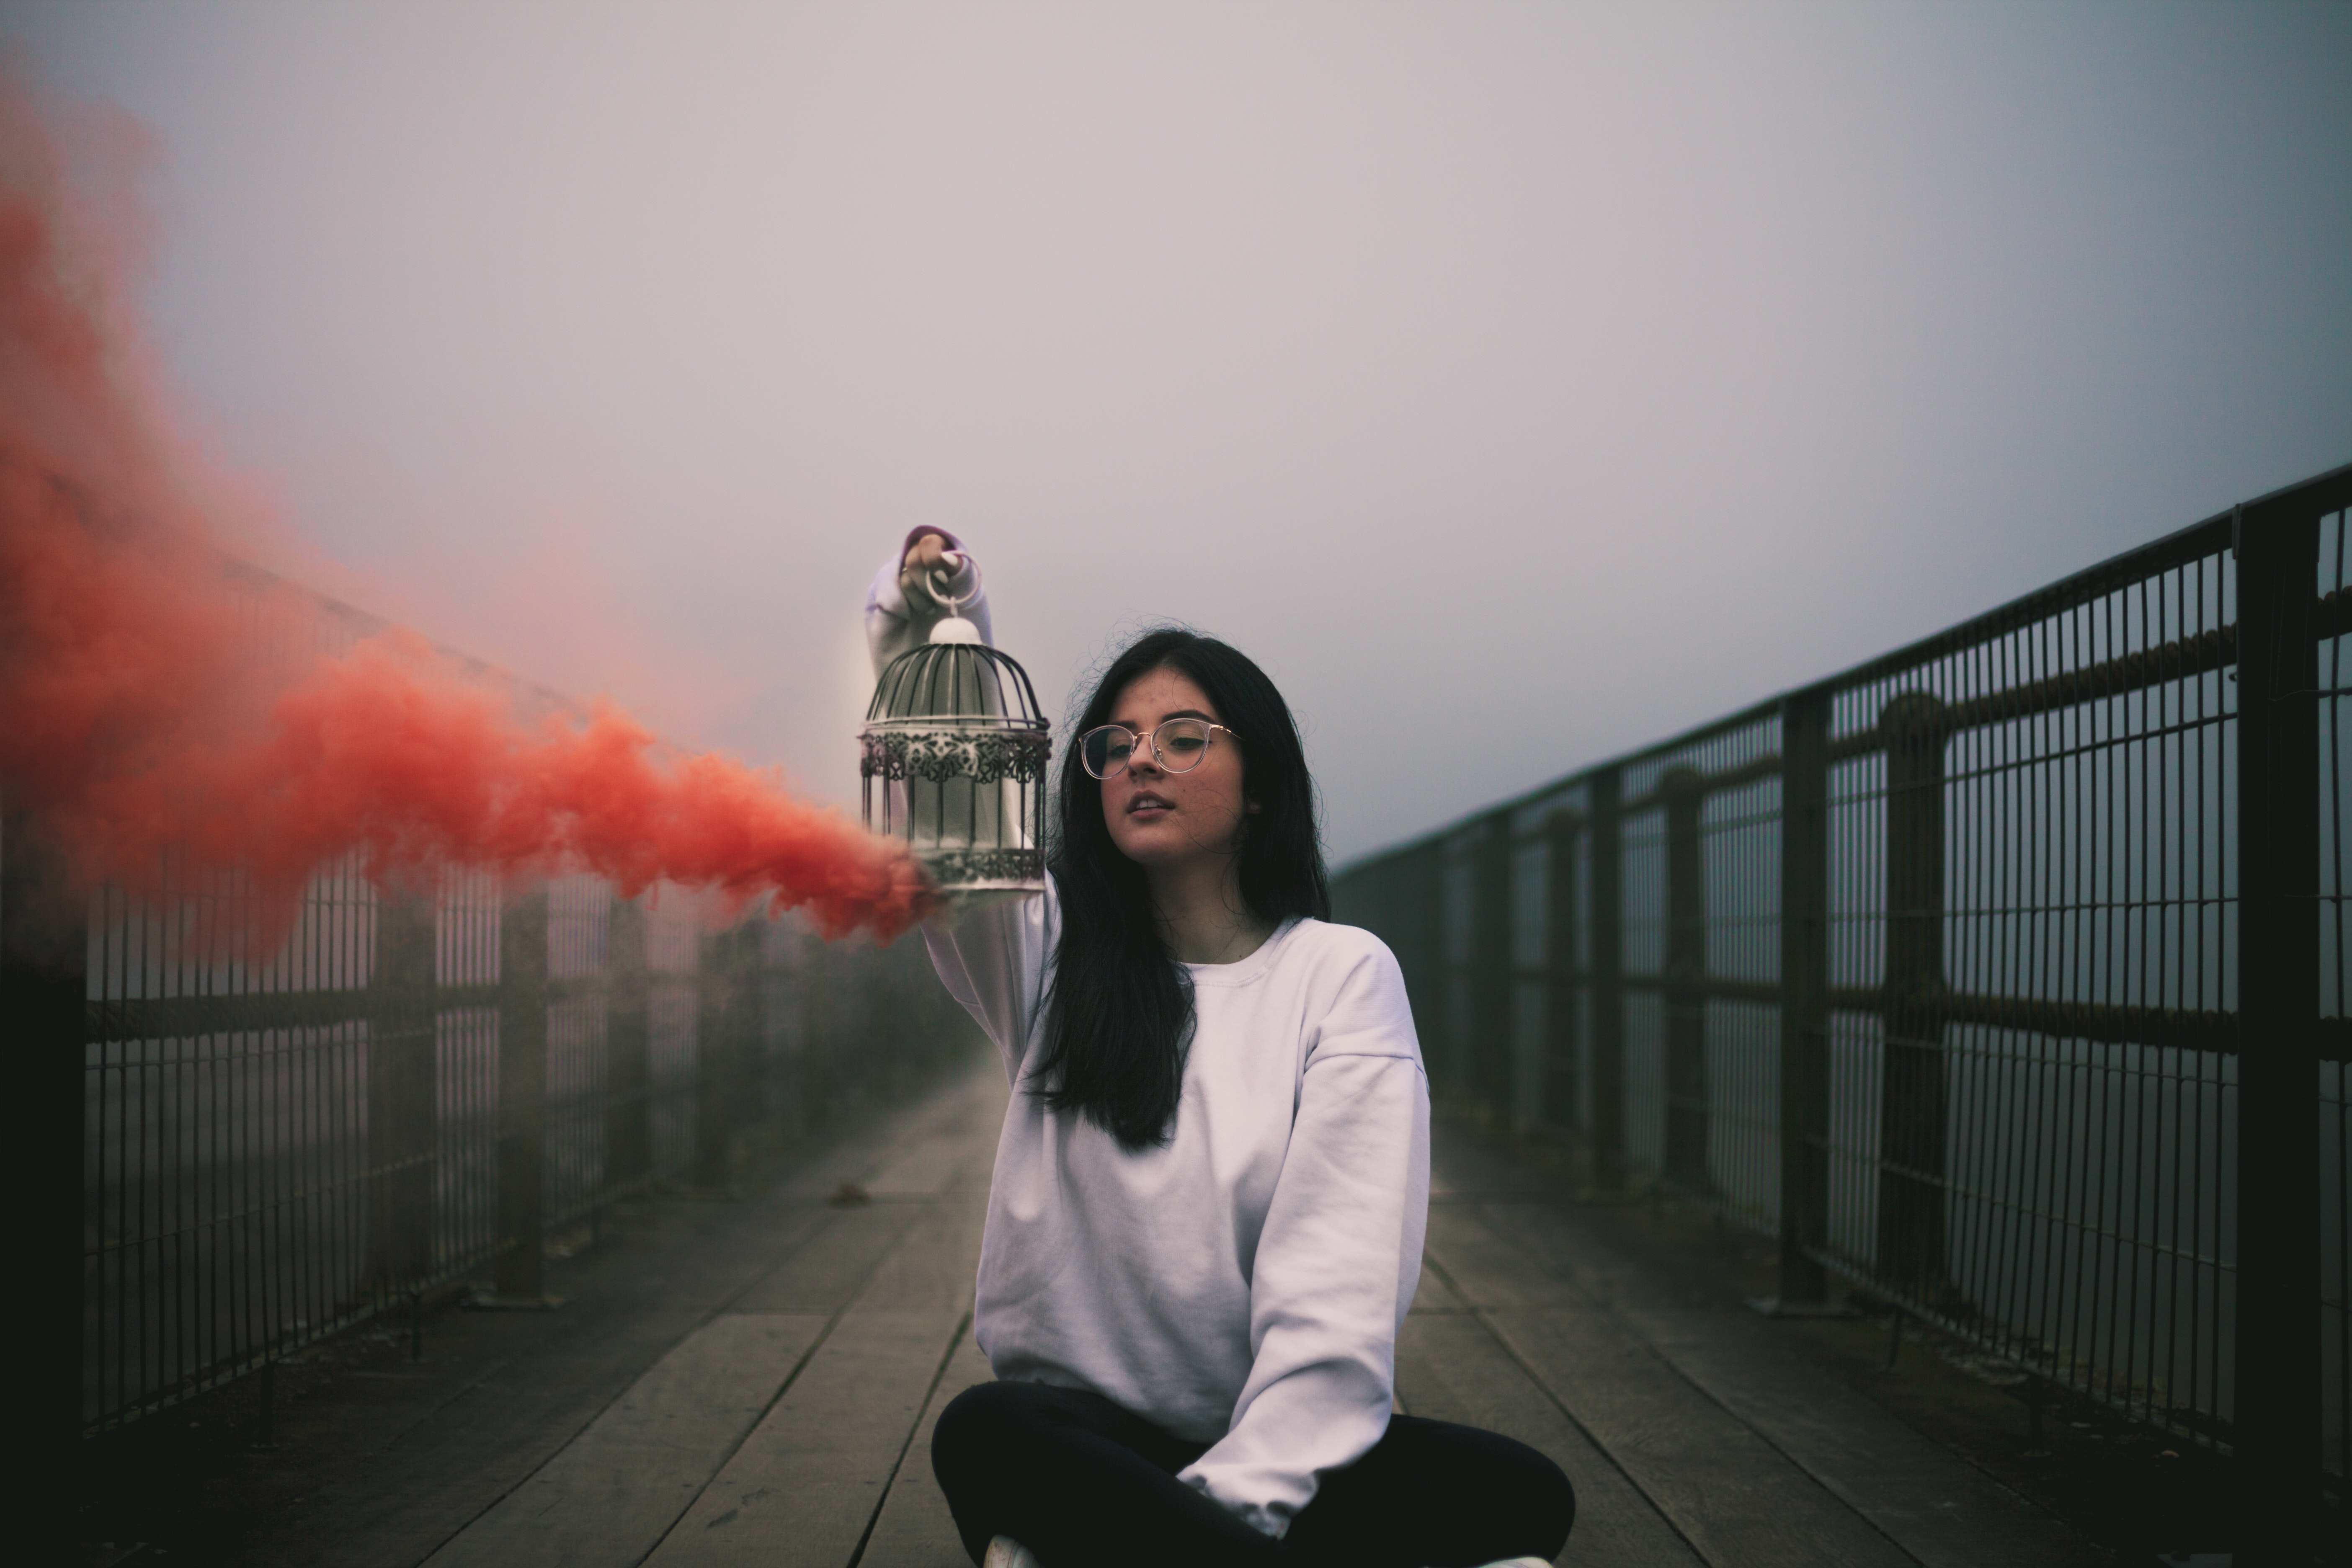
white, red, sky, atmospheric phenomenon, beauty, sitting, photography, atmosphere, tourism, flash photography, black hair, architecture, long hair, glasses, cloud, travel, vacation, world, city